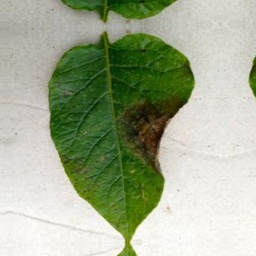
Etiqueta: Late Blight